Fantasy of Flight

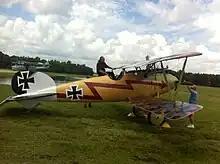
Kermit Weeks boards his Albatros D.Va in preparation for its first flight at Fantasy of Flight

The airfield is officially known as the "Orlampa Inc. Airport" and uses the airport identifier "FA08." The field sits at an estimated elevation of . It is designated as private use only and special permission is needed to land there. The field is generally closed to all non-company traffic. The airfield consists of two turf runways: runway 4/22 and runway 14/32. The airfield appears as "Orlampa" on the Jacksonville sectional chart. The name "Orlampa" was originated by Kermit Weeks based on the airfield being approximately midway between the cities of Orlando and Tampa.